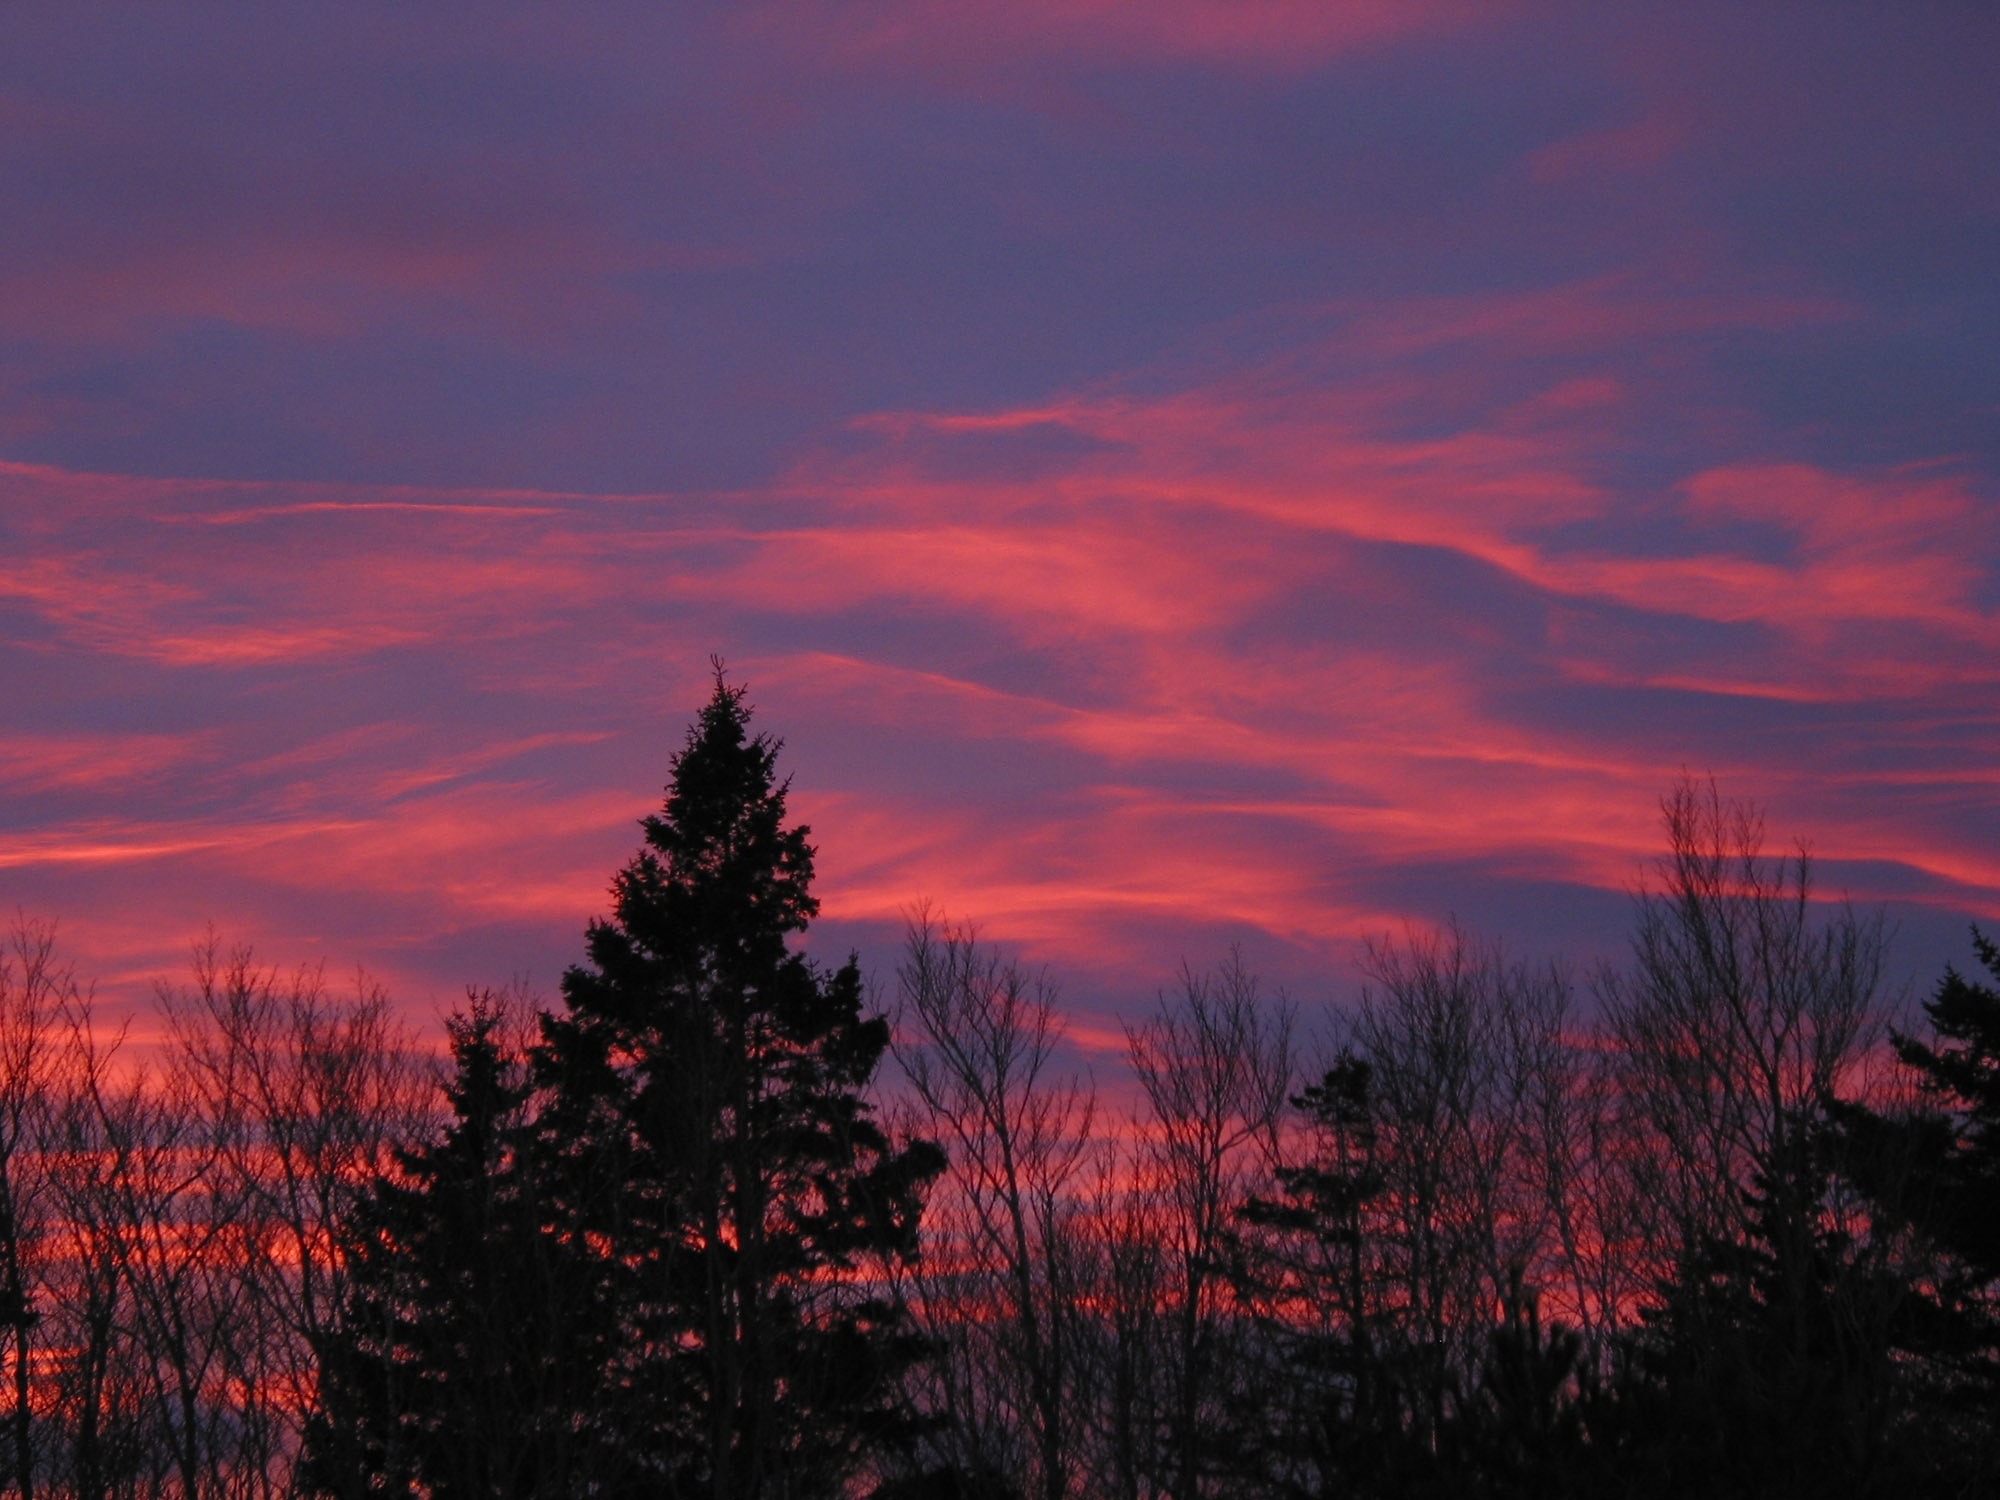
tree, nature, forest, silhouette, mountain, cloud, sky, sunrise, sunset, countryside, morning, dawn, atmosphere, country, dusk, evening, colorful, trees, woods, outside, clouds, beautiful, silhouettes, maine, afterglow, acadia national park, red sky at morning